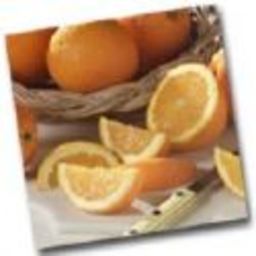
Label: Orange